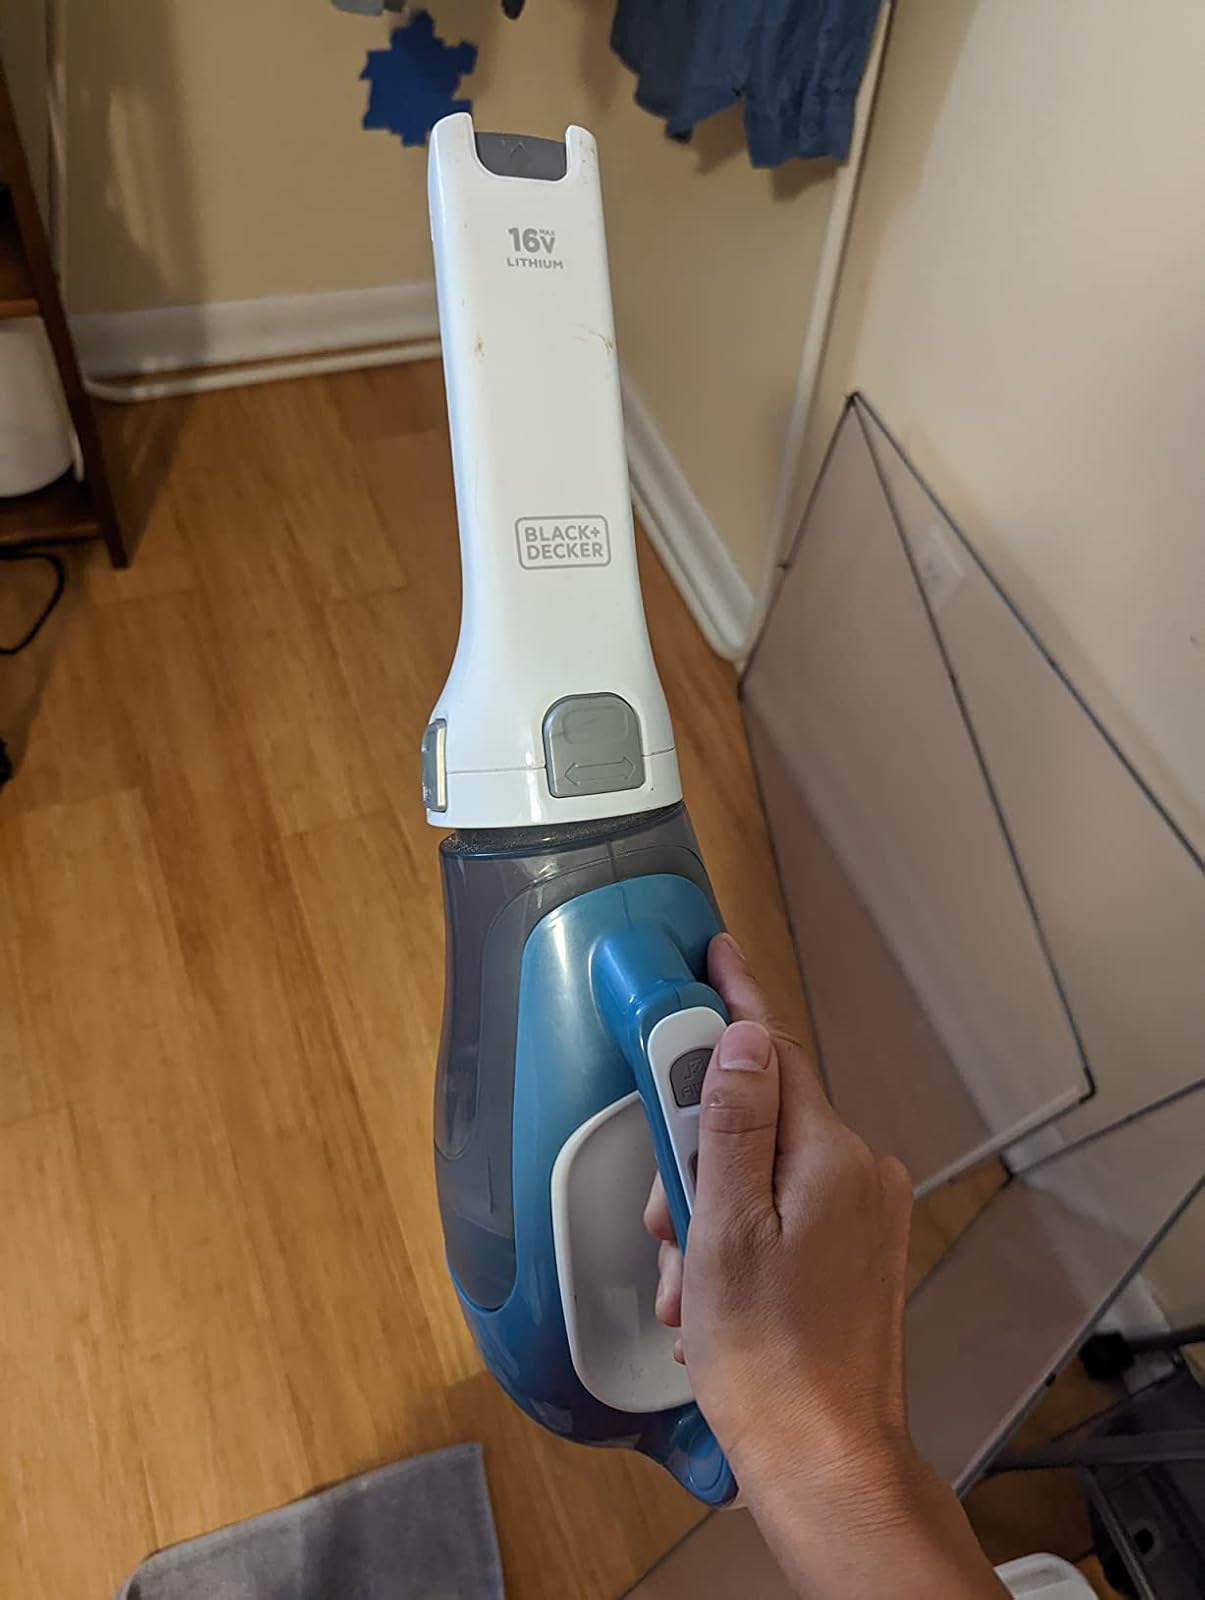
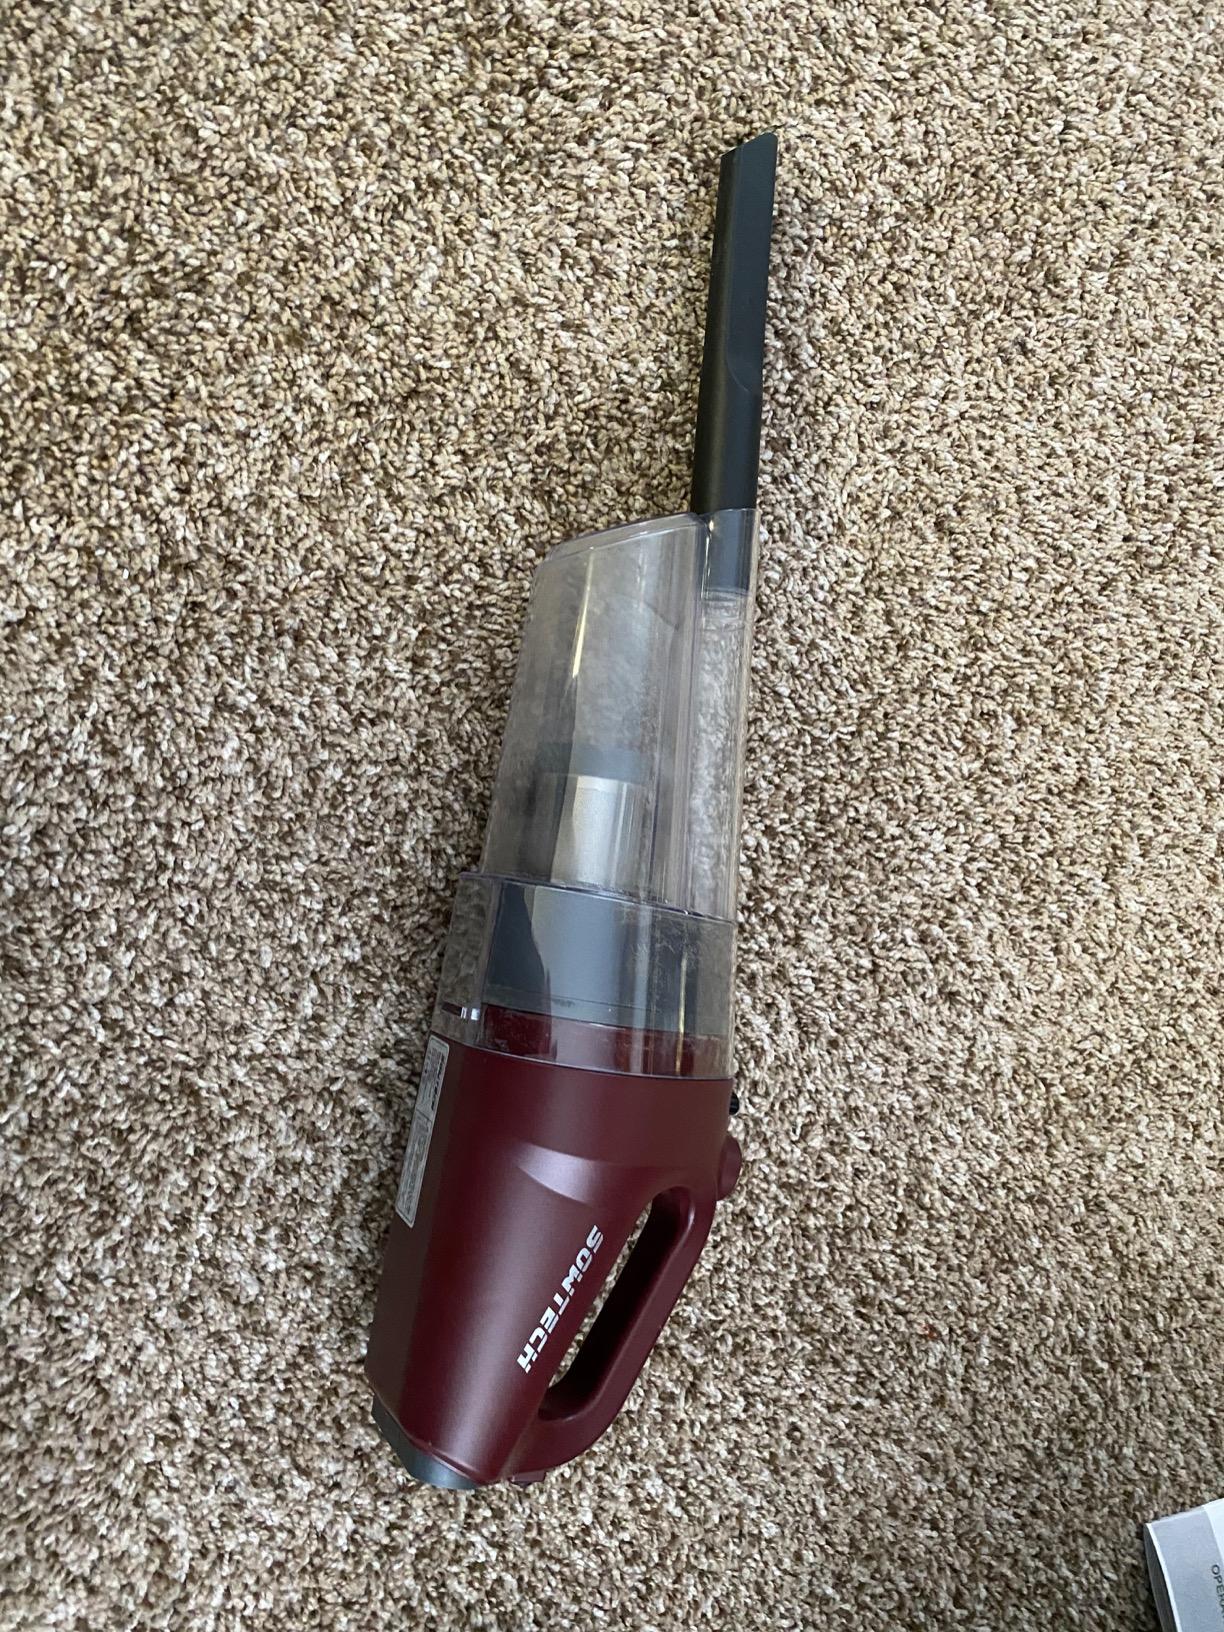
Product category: items_vacuum
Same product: no